75/24 Split

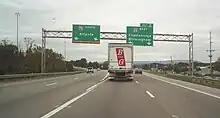
The approach to the Split on I-75 southbound in 2005, prior to reconstruction.

The interchange is located along the border between the southeastern part of Chattanooga and East Ridge, a suburb of the former, approximately north of the Georgia state line. It serves as the eastern terminus of I-24 at I-75. It is exit 2 on I-75 and exits 185 A and B on I-24. It is located directly south of Eastgate Towne Center and west of Camp Jordan, a large multi-use park operated by the city of East Ridge. The area to the west of the interchange comprises mostly residential neighborhoods. The interchange is also located less than south of the Chattanooga Metropolitan Airport. I-75 crosses West Chickamauga Creek directly south of the interchange and South Chickamauga Creek east of it; the two creeks converge along the boundary of Camp Jordan.